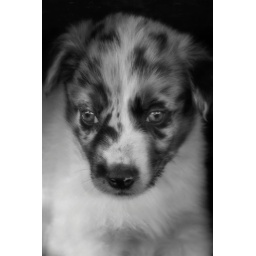
This puppy was a bit too colorful, so I thought I'd try her in black and white.